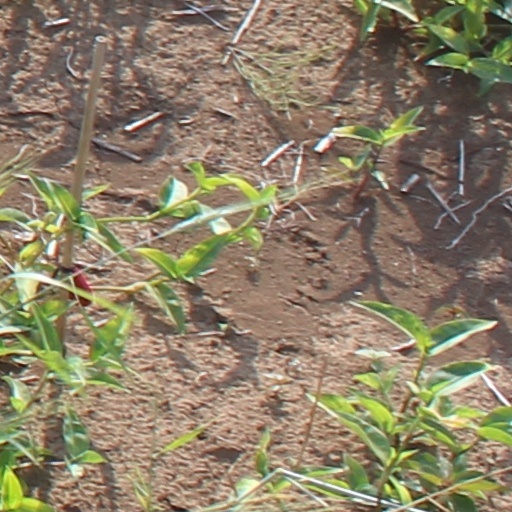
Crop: wheat